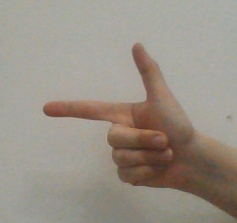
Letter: yaa